Champion Boxing

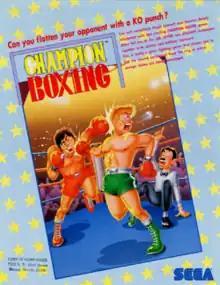
North American arcade flyer

is a 1984 boxing sports video game developed and published by Sega for the SG-1000, and later ported to the arcades, only in Japan and Europe. It was Sega-AM2 founder and leader Yu Suzuki's debut creation, as well as that of Rieko Kodama. In 1985, a successor of "Champion Boxing" titled "Champion Pro Wrestling" was released in the arcades, and ported to the SG-1000 and the MSX home computer the same year. However, this is a professional wrestling game instead of a boxing game.